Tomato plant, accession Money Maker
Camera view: vertical (180 deg); turntable rotation: 150 degrees
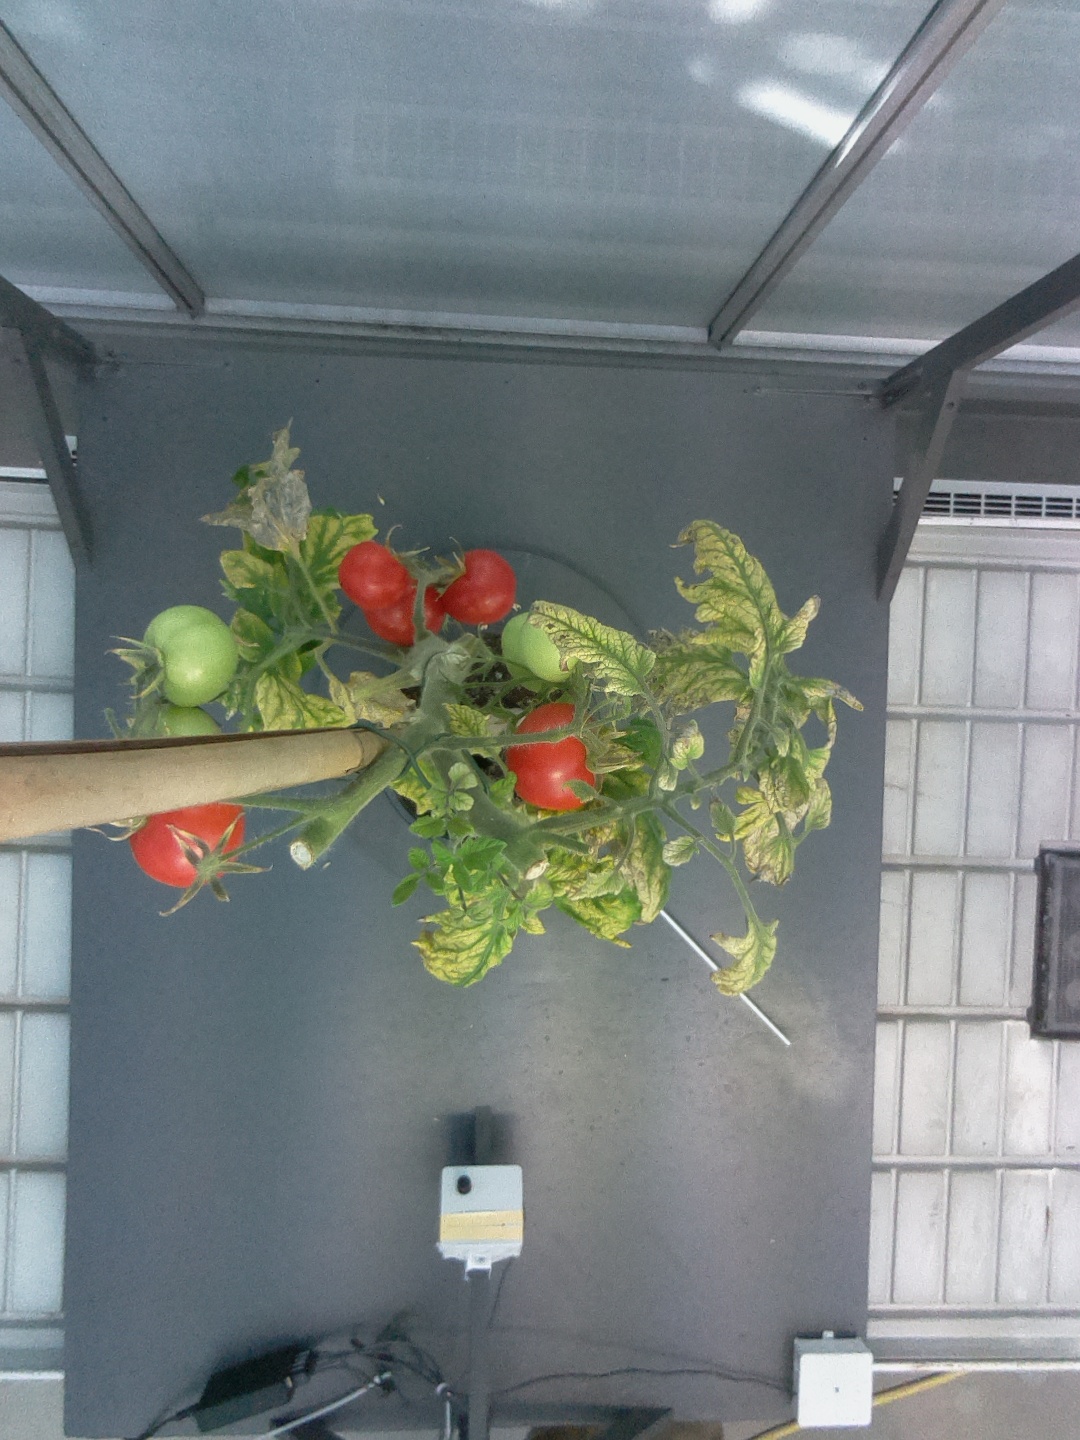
BBCH growth stage 85: 50%-60% of fruits show typical fully ripe color